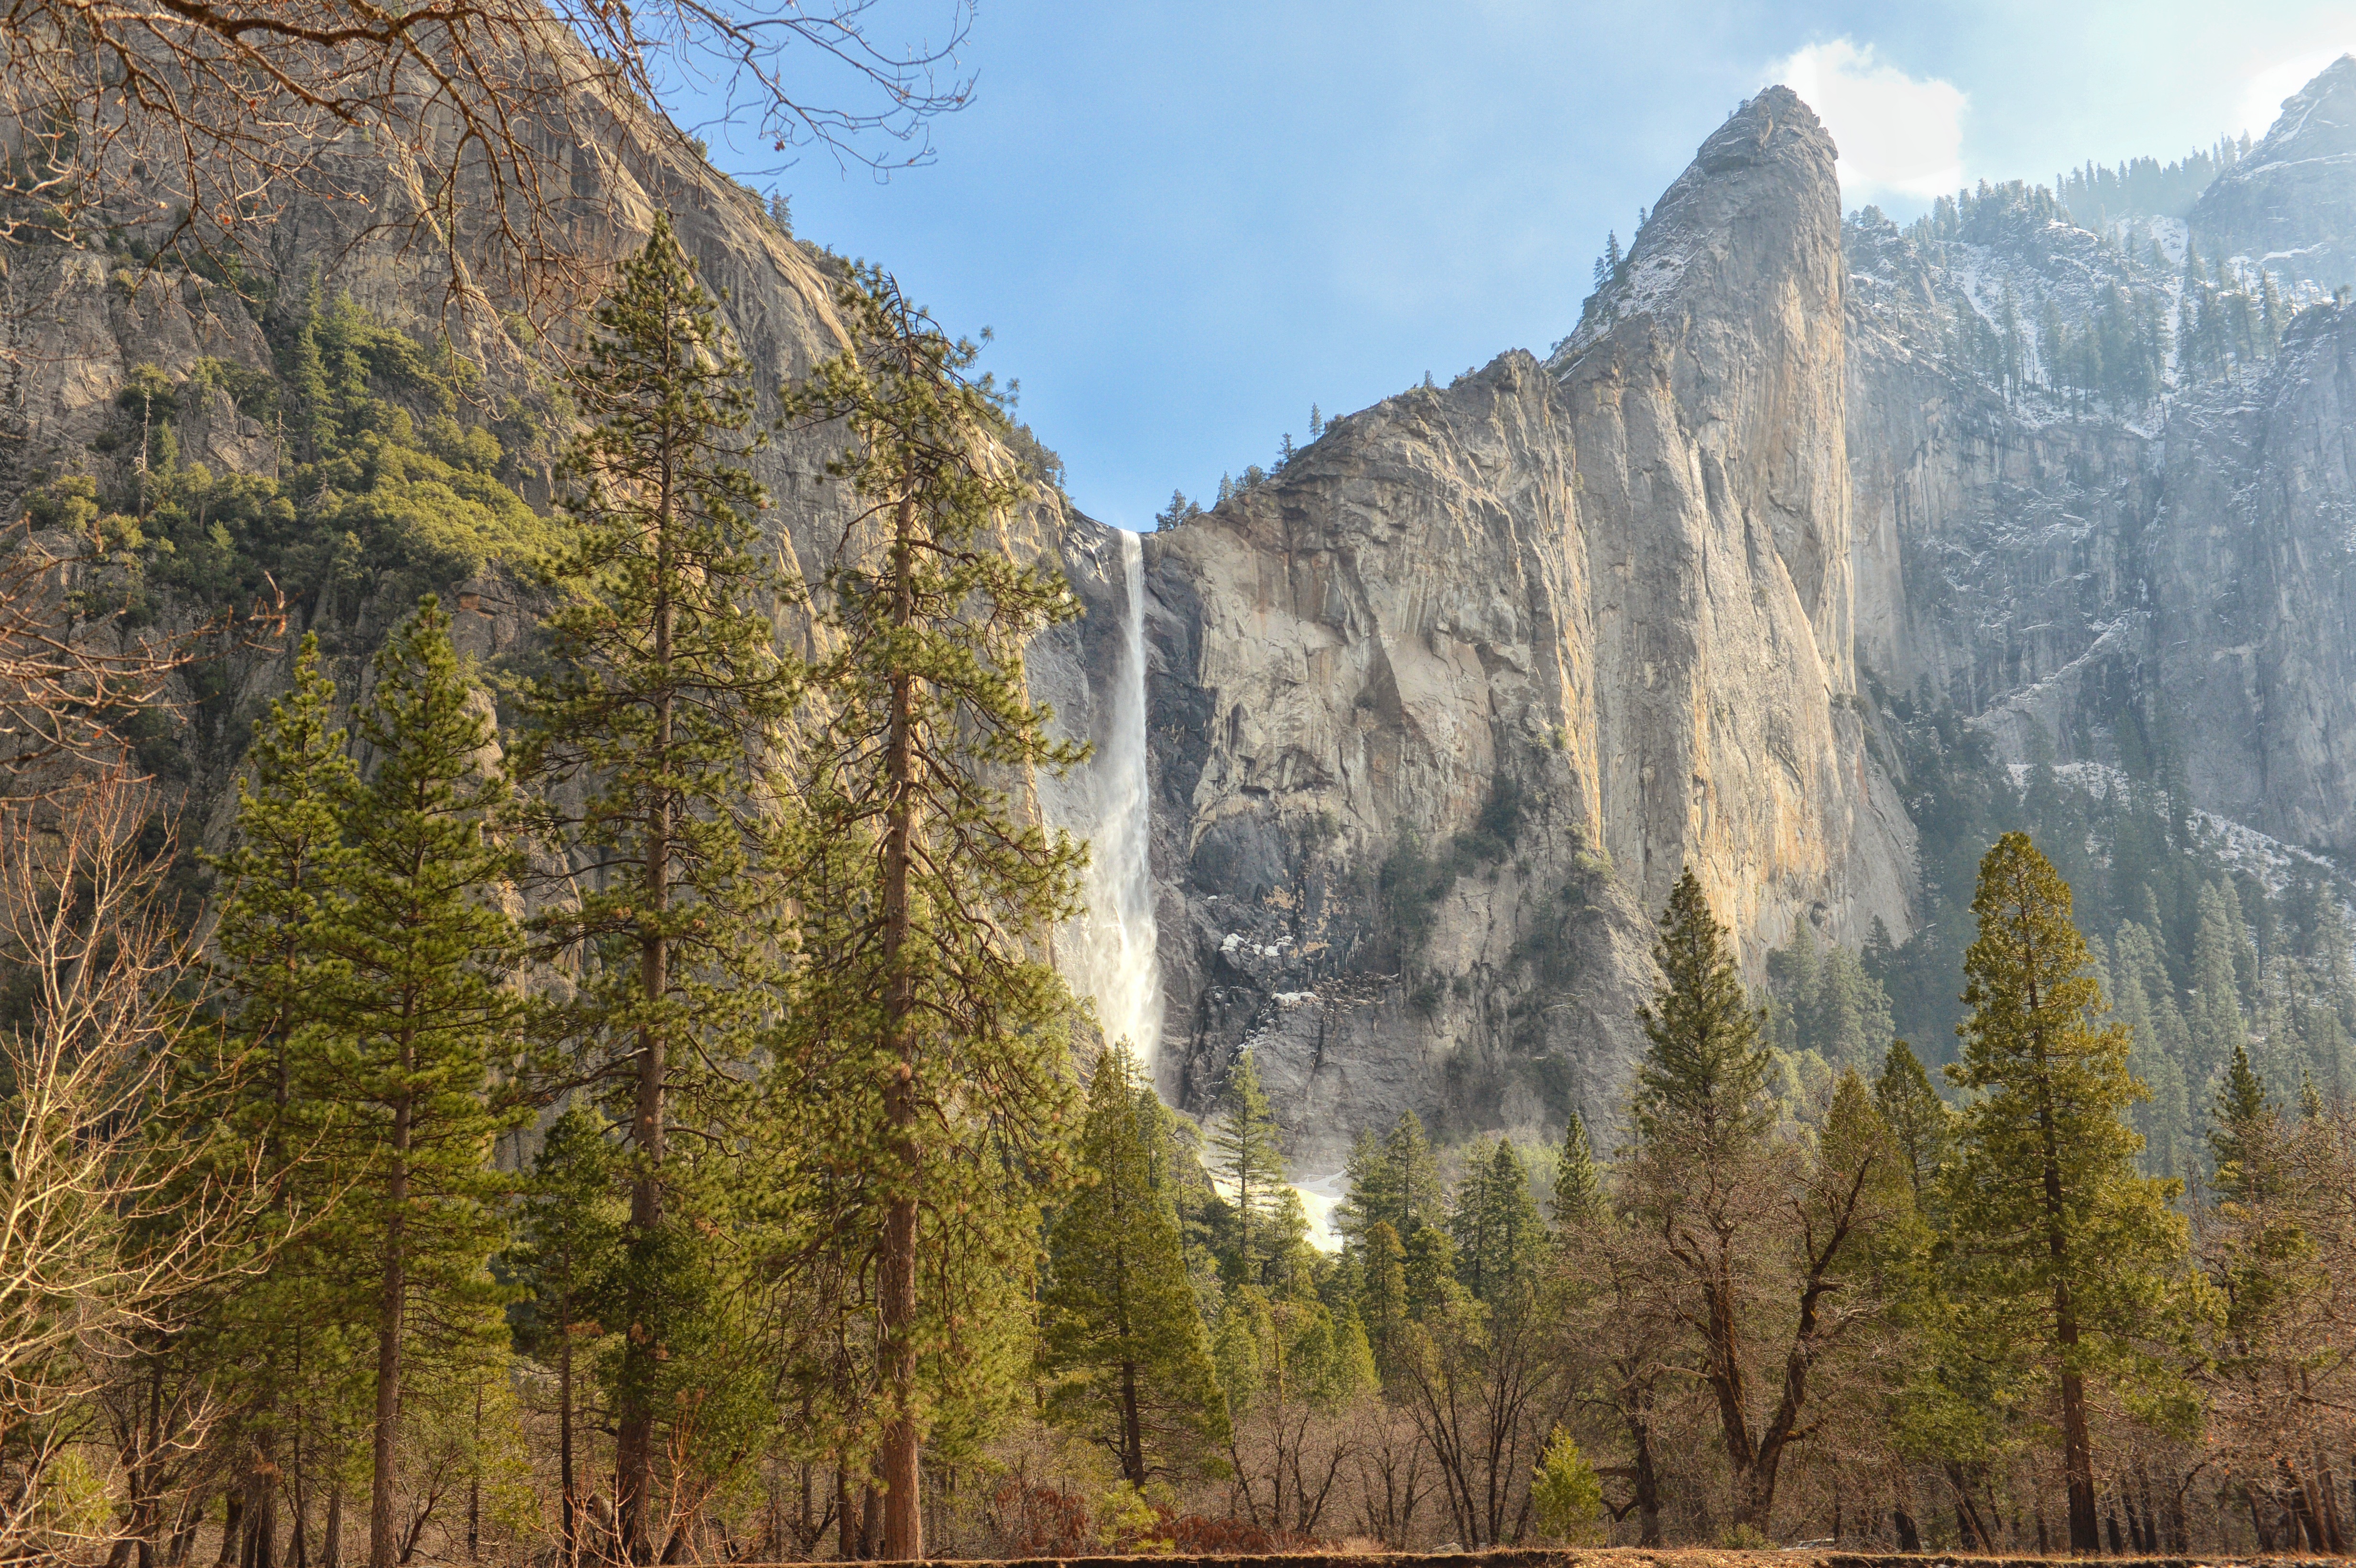
tree, forest, wilderness, mountain, valley, mountain range, formation, cliff, autumn, park, terrain, national park, ridge, geology, plateau, water feature, ecosystem, landform, geographical feature, mountainous landforms, temperate coniferous forest